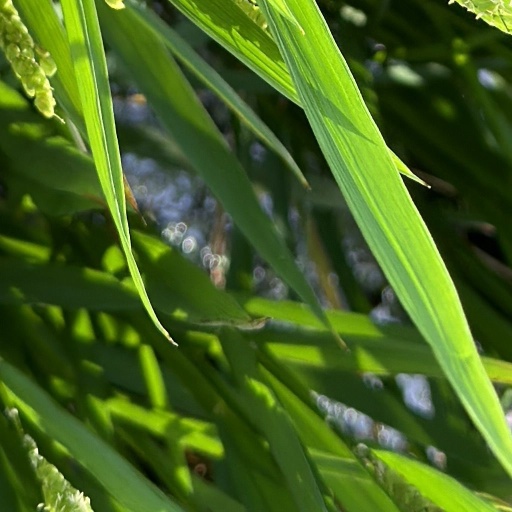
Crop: rice